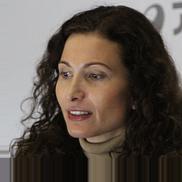
Age: 35